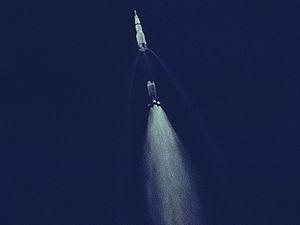
Le S-IC était le premier étage du lanceur Saturn V, destiné à envoyer des hommes sur la surface de la Lune. Il a été construit par la compagnie Boeing.